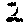
Label: 2